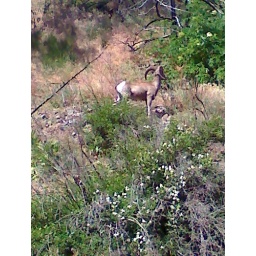
Kira spotted a herd of mountains goats right beside us!!!